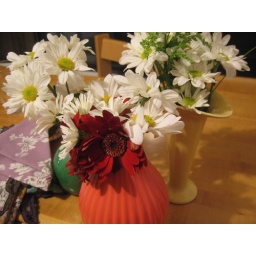
flowers in vases, on kitchen table